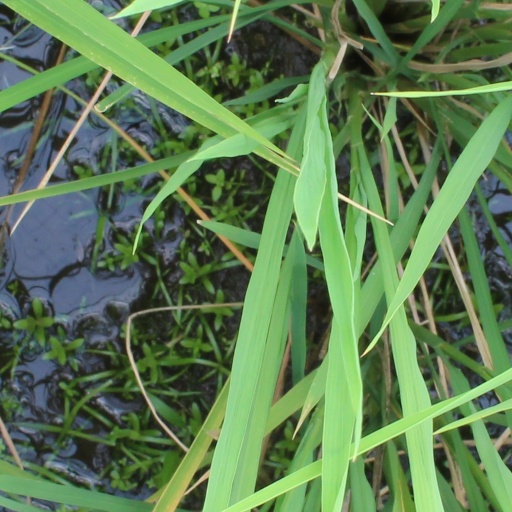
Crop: rice